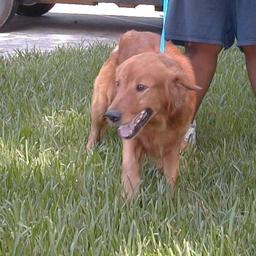
Animal: dogs